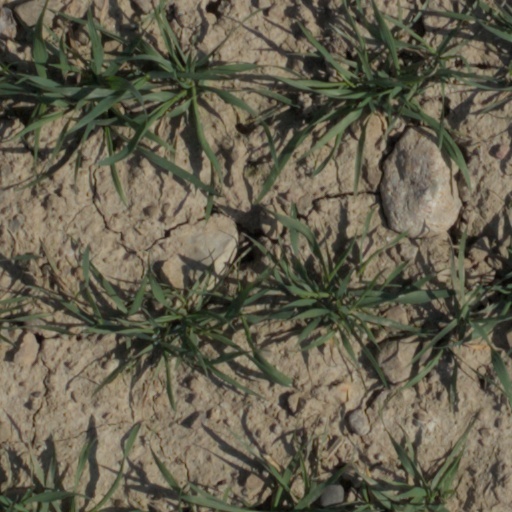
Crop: wheat